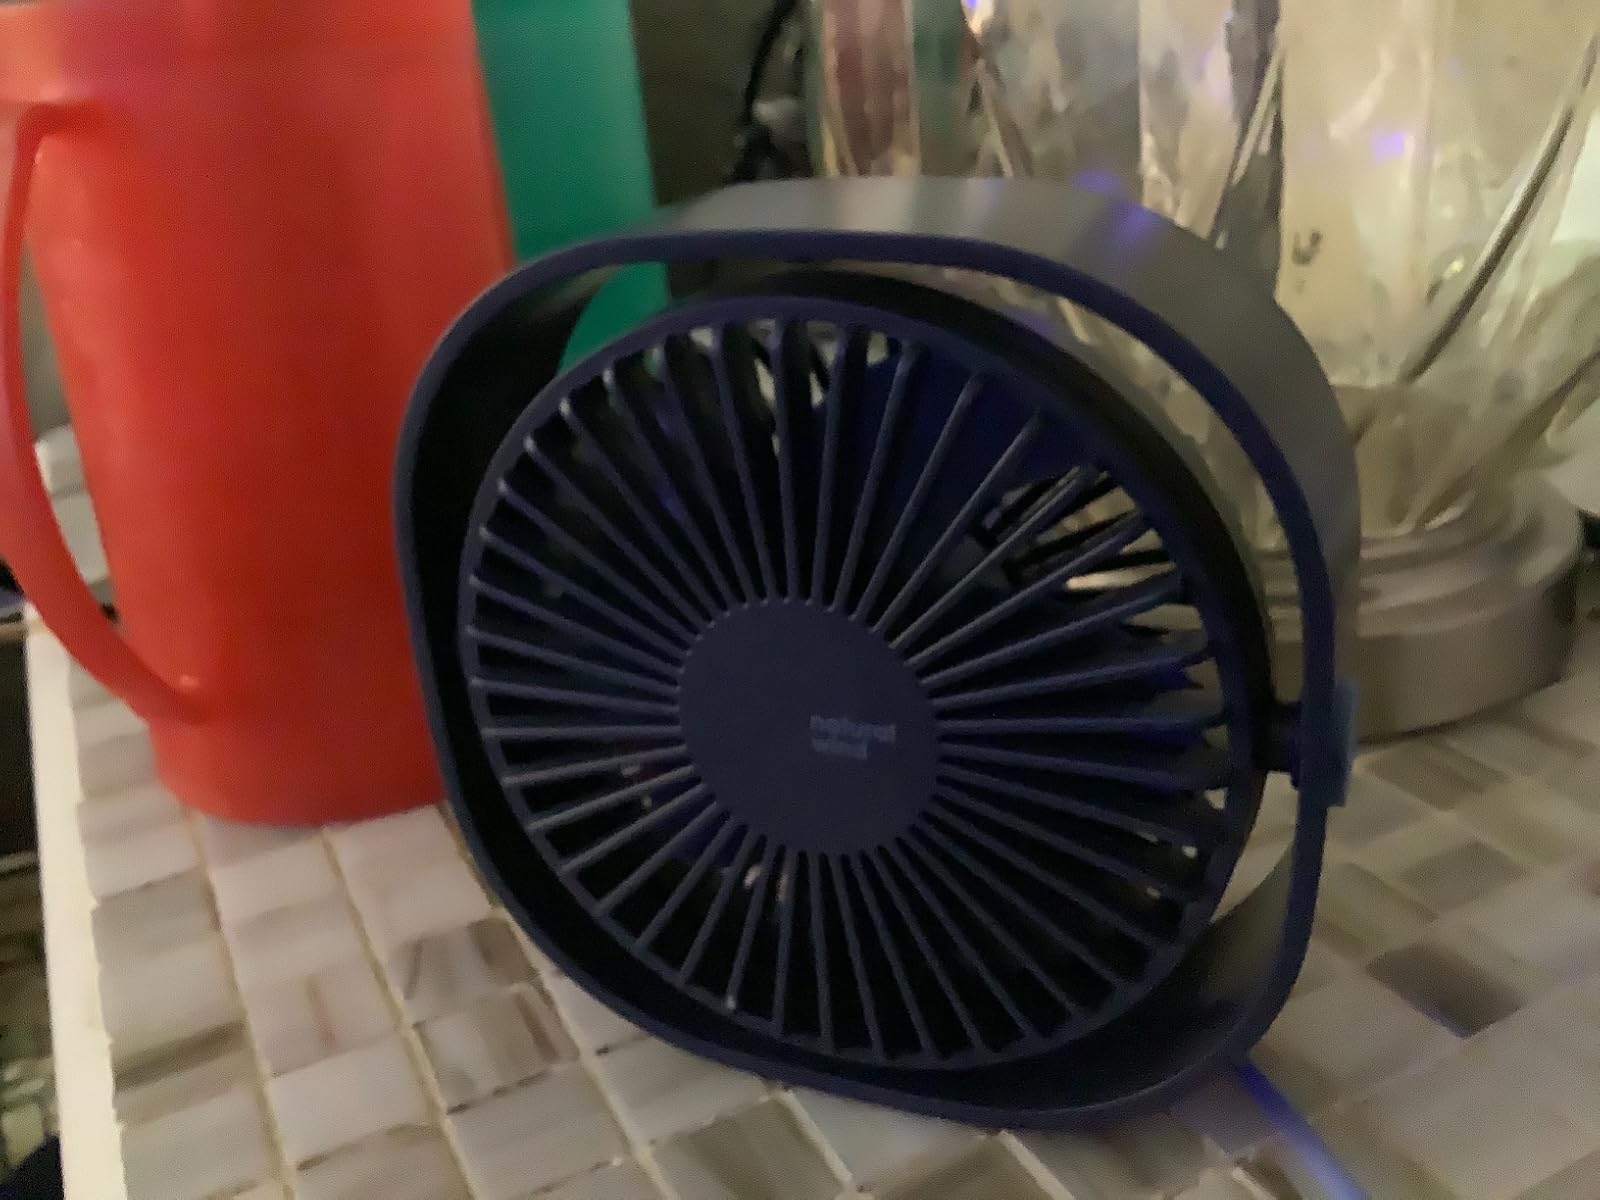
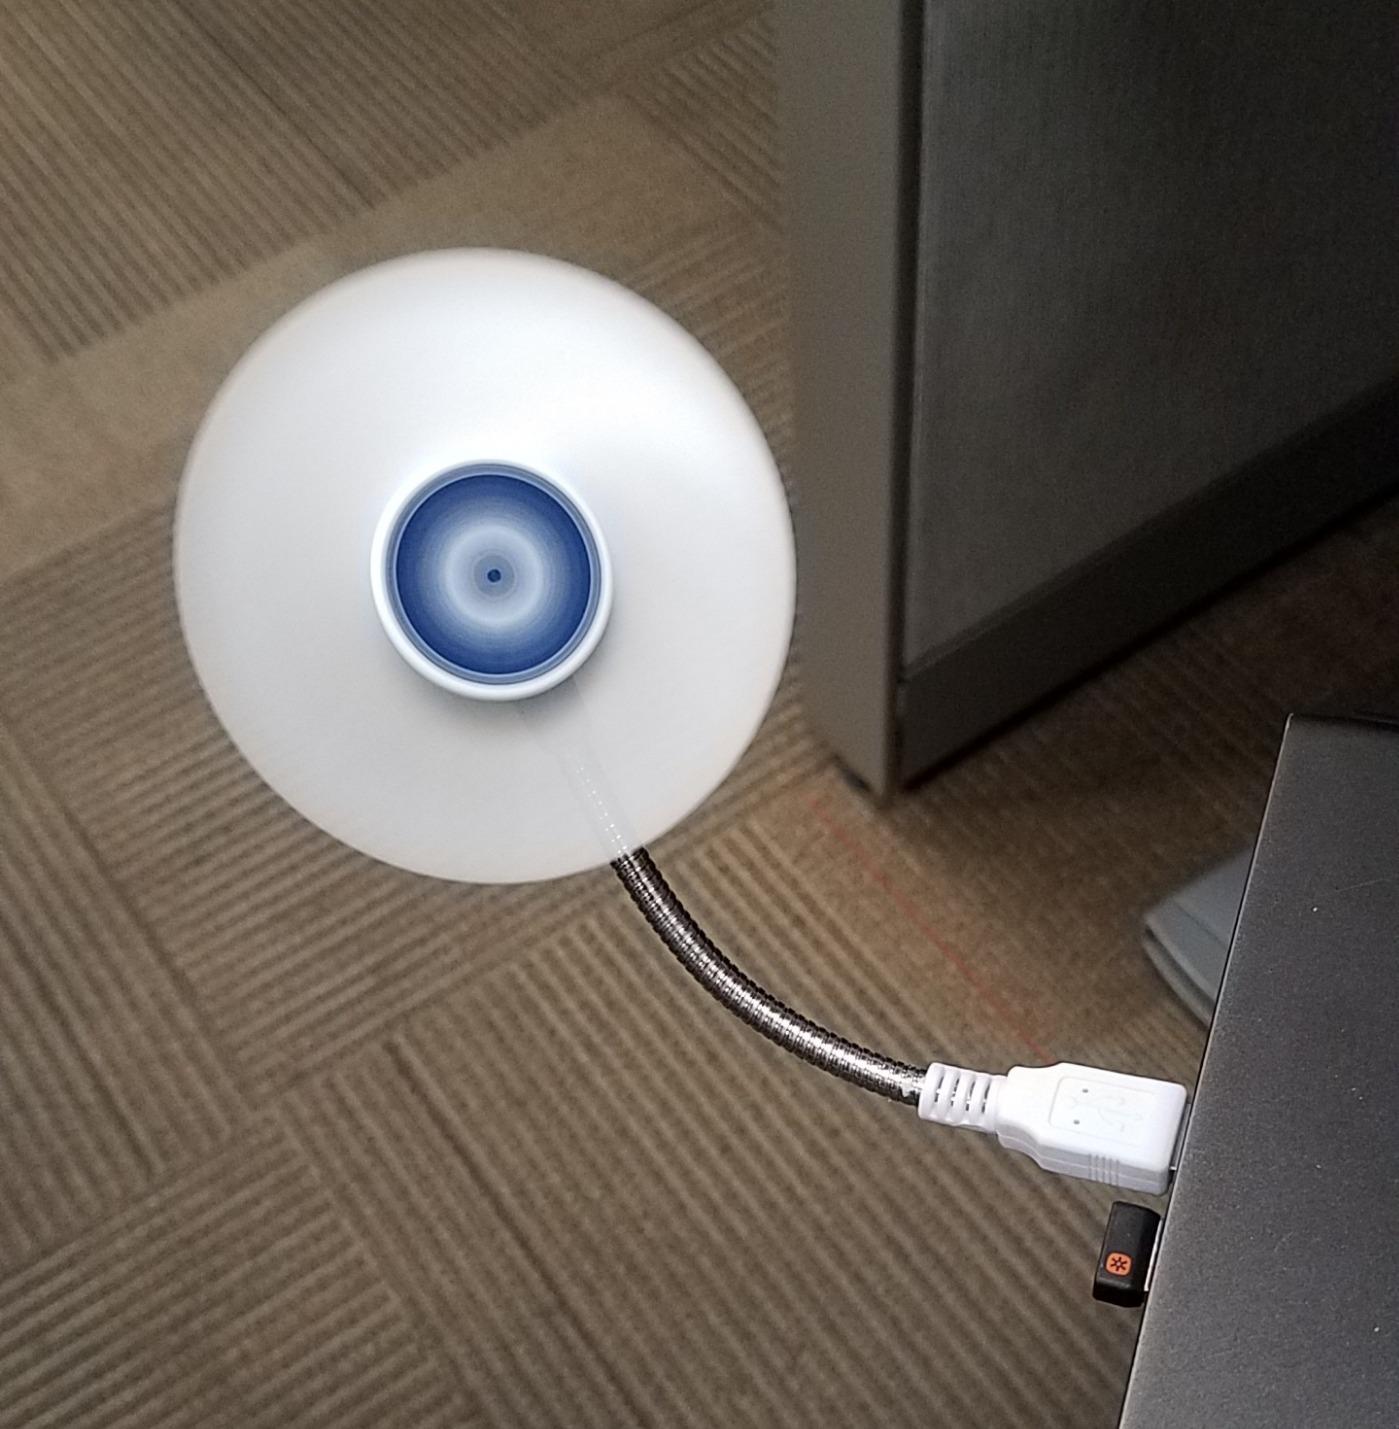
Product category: fan
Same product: no